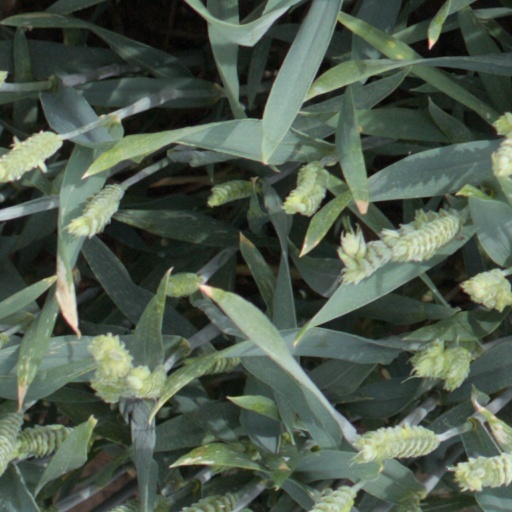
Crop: wheat